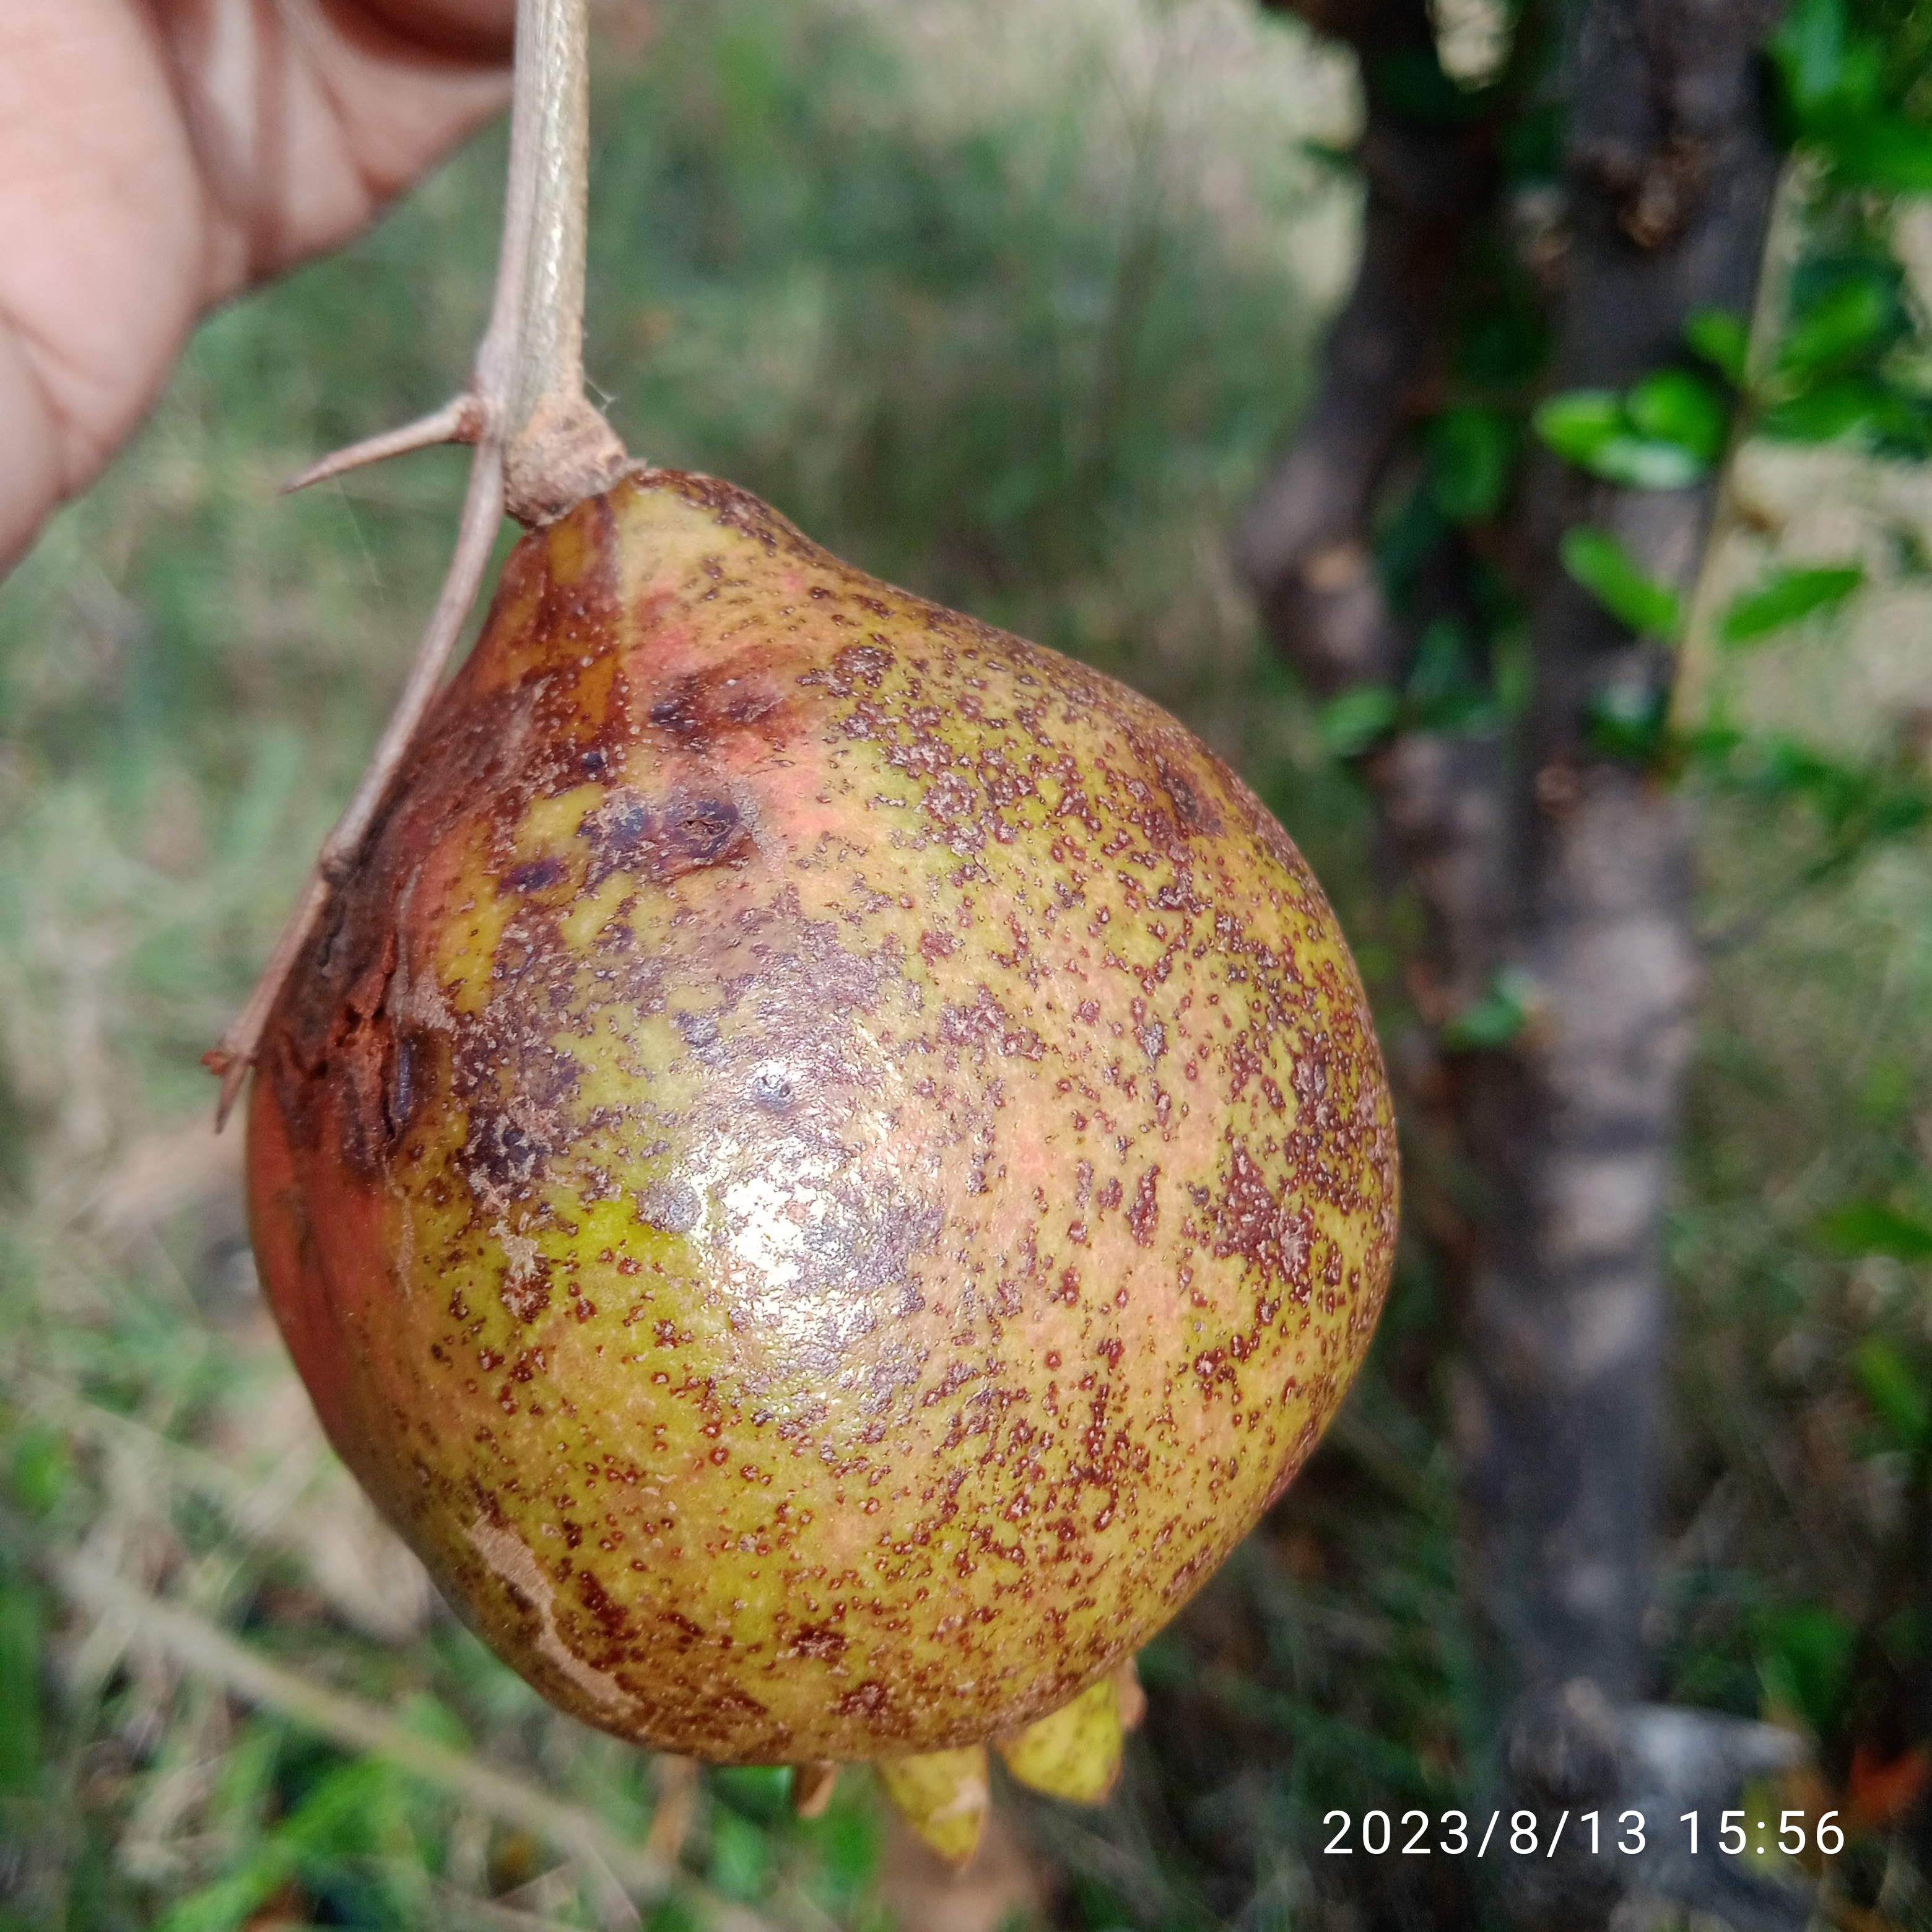
Label: Cercospora